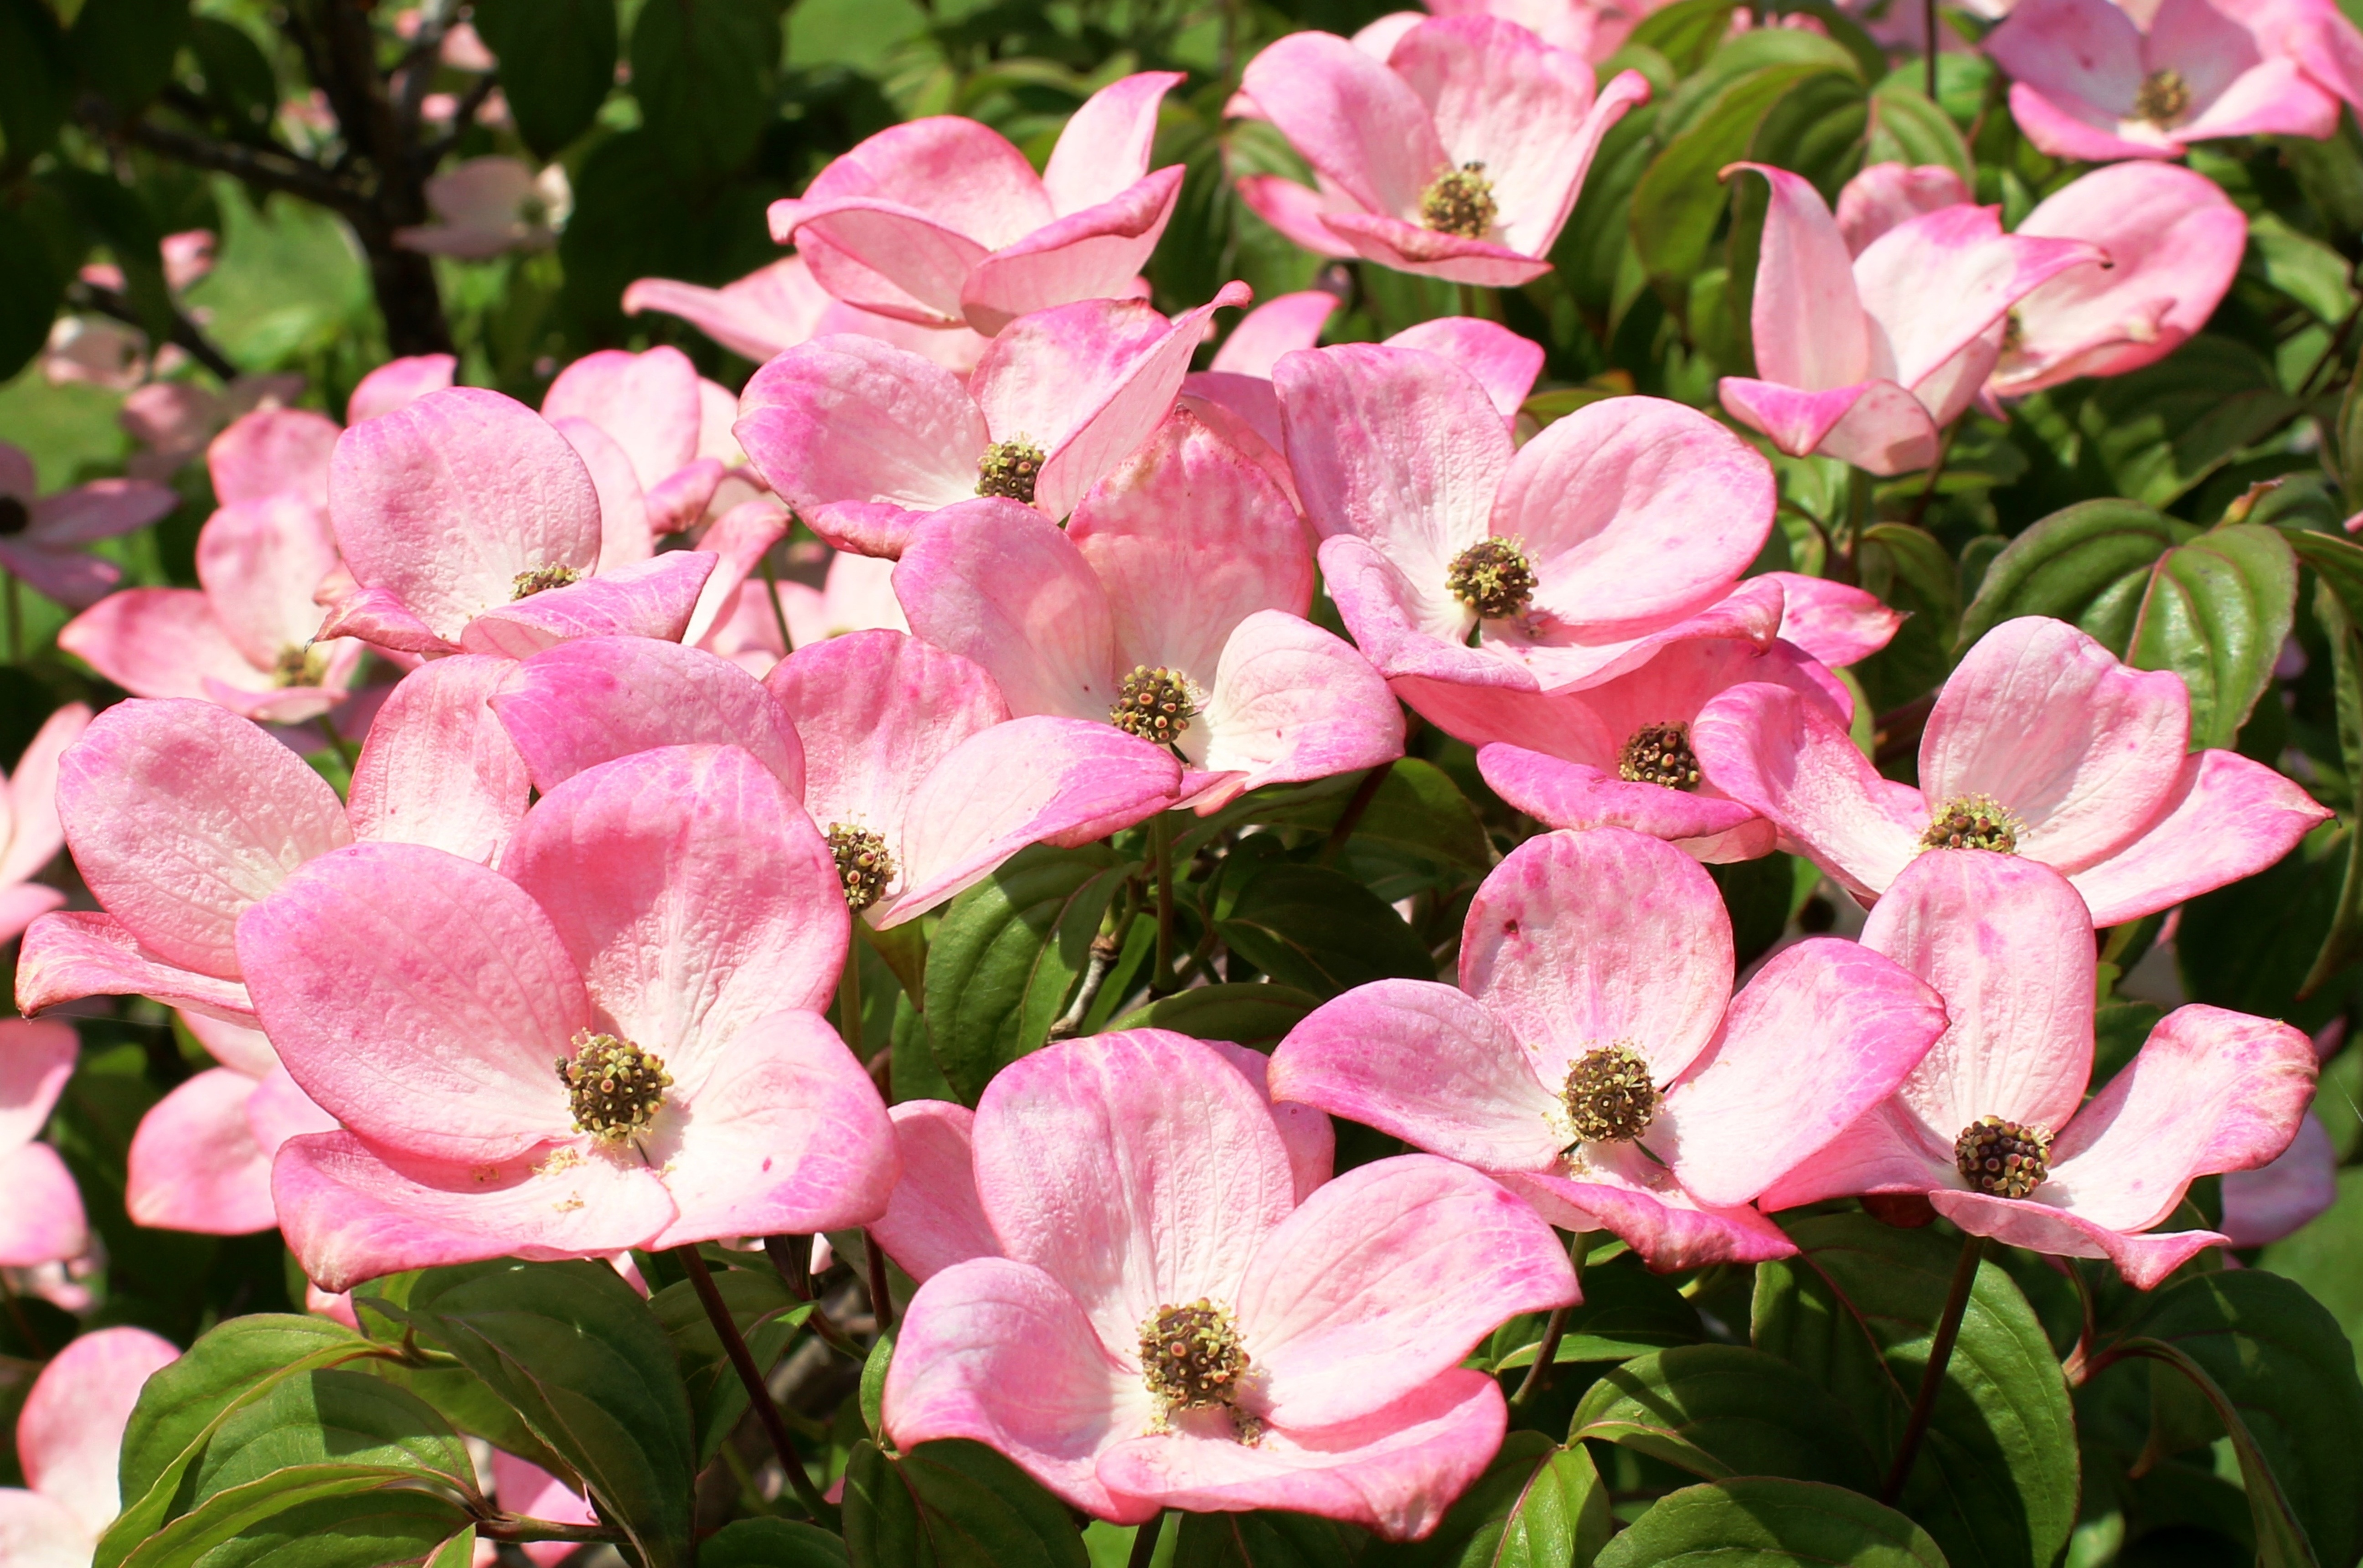
nature, blossom, plant, flower, petal, bloom, botany, pink, flora, hydrangea, flowers, shrub, flowering plant, hd wallpaper, hydrangeaceae, annual plant, woody plant, land plant, everlasting sweet pea